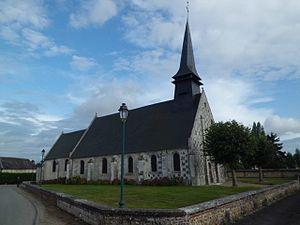
Saint-Aubin-le-Guichard est une ancienne commune française, située dans le département de l'Eure en région Normandie, devenue le 1ᵉʳ janvier 2016 une commune déléguée au sein de la commune nouvelle de Mesnil-en-Ouche.